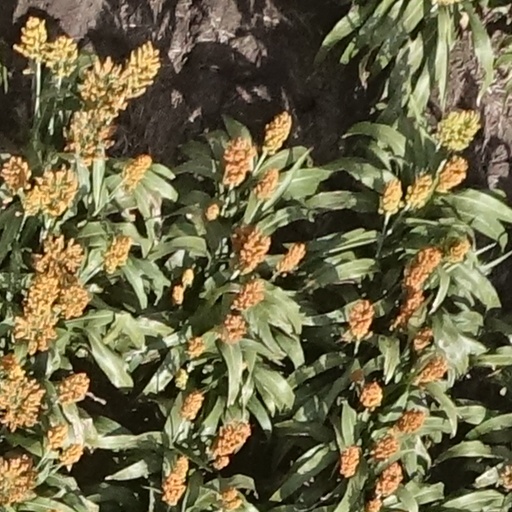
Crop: sorghum